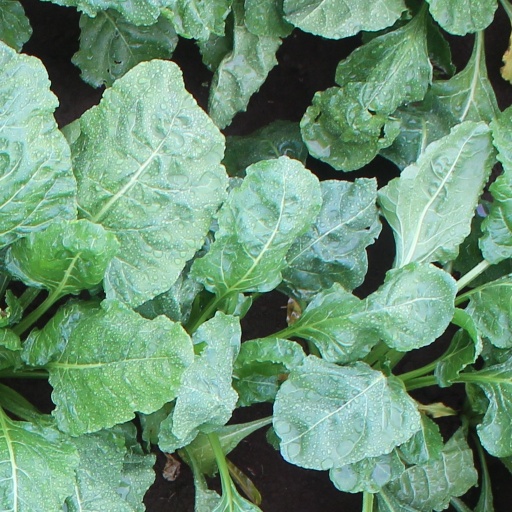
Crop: sugar beet